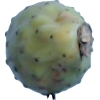
Label: cactus_fruit_green